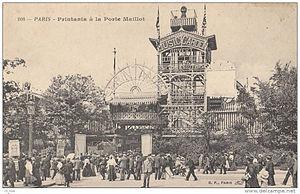
le printania ancêtre du luna-park porte maillot v
Luna Park était un parc d'attractions situé près de la porte Maillot, en périphérie de Paris, ouvert en 1909. Sa date de fermeture diffère selon les sources.